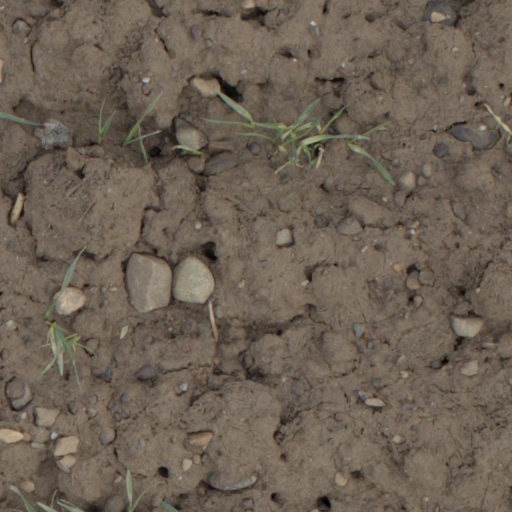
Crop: wheat